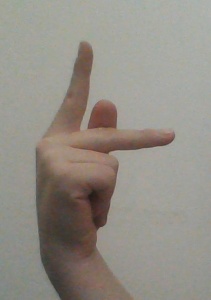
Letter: dha